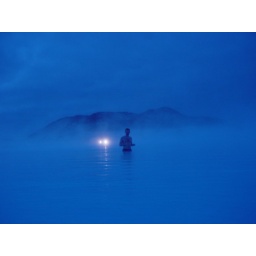
754 - blue lagoon- shane in water